Neighbors (1920 film)

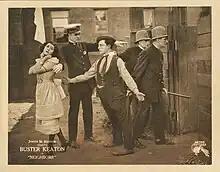
Lobby card for the film

Neighbors is a 1920 two-reel silent comedy film co-written, co-directed by, and starring Buster Keaton.